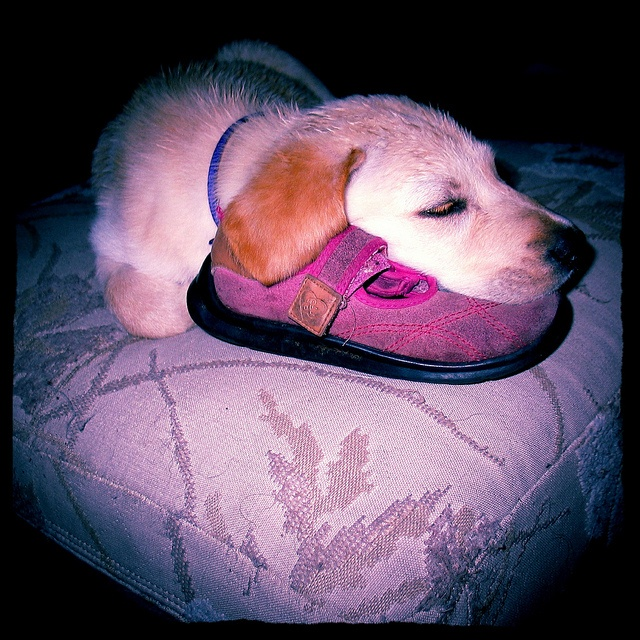
A dog lies on a pillow with its head on a shoe.
A puppy asleep on a cushion with its chin in a shoe.
A dog laying down and resting it's head on a shoe.
A dog laying on top of a shoe on a pillow.
A dog asleep with its head on a shoe